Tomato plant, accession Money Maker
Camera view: bottom (45 deg); turntable rotation: 300 degrees
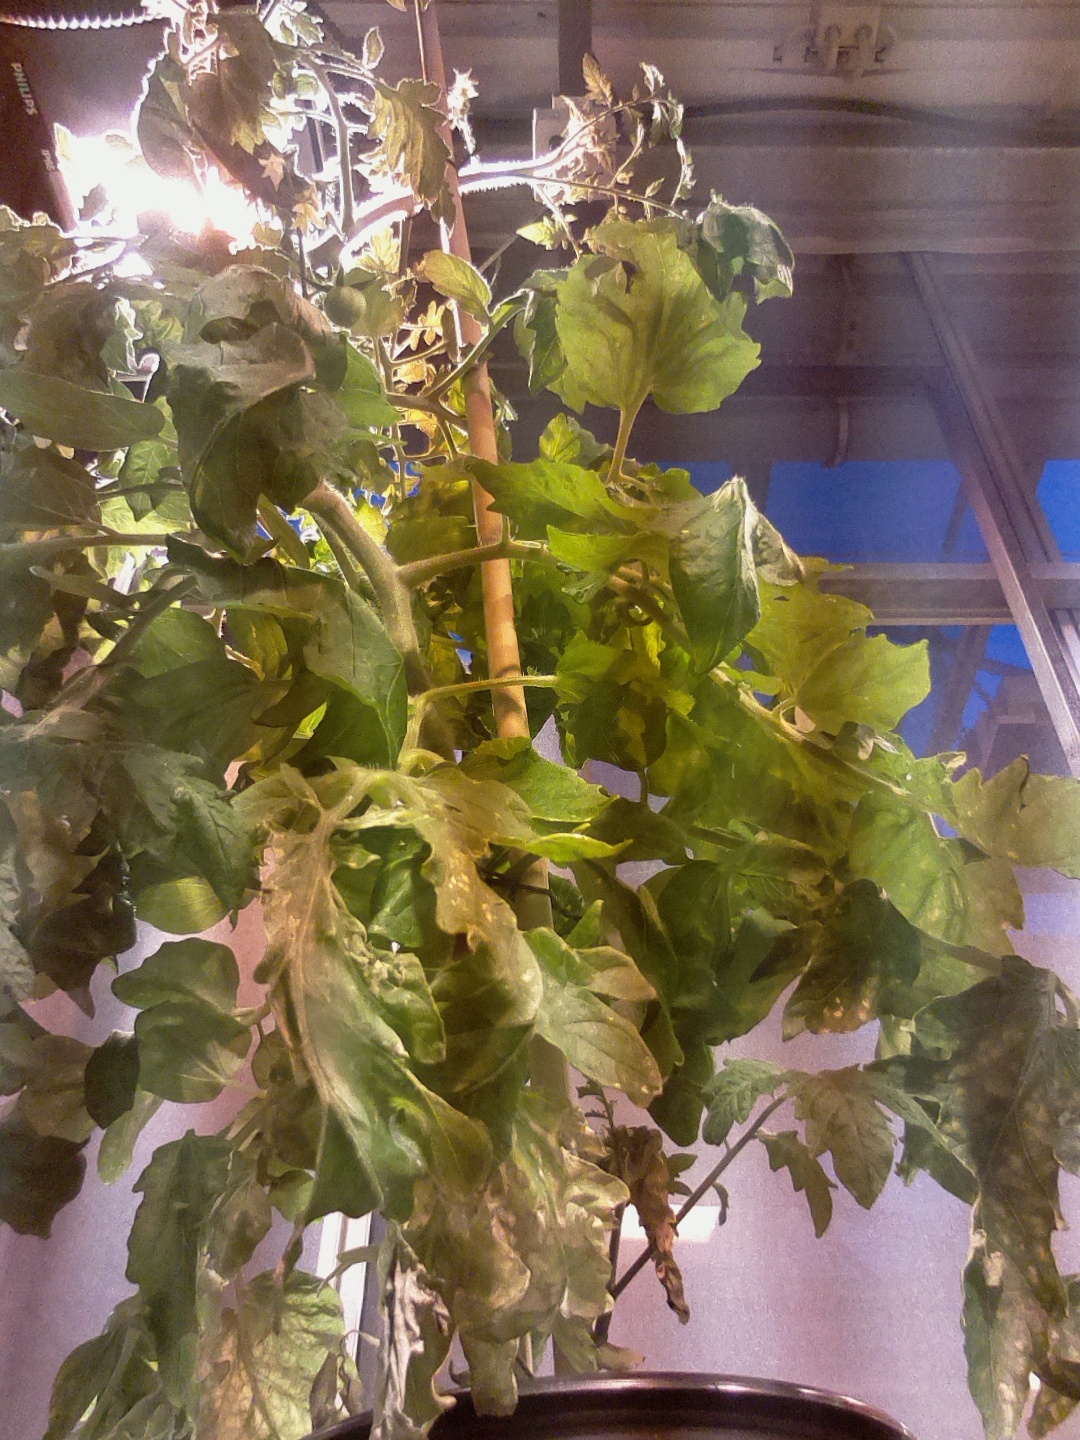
BBCH growth stage 69: End of flowering, 90%-100% of flowers open, more petals falling